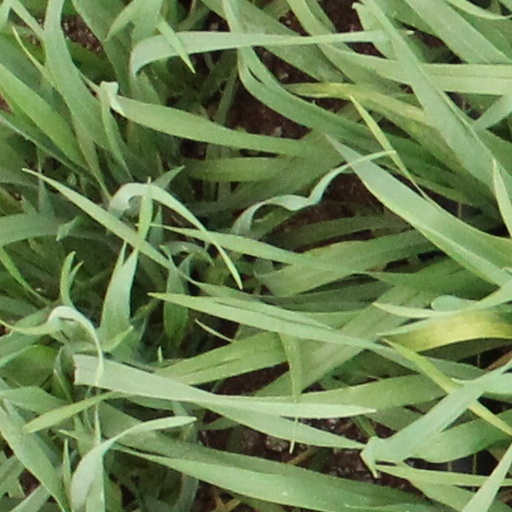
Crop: wheat